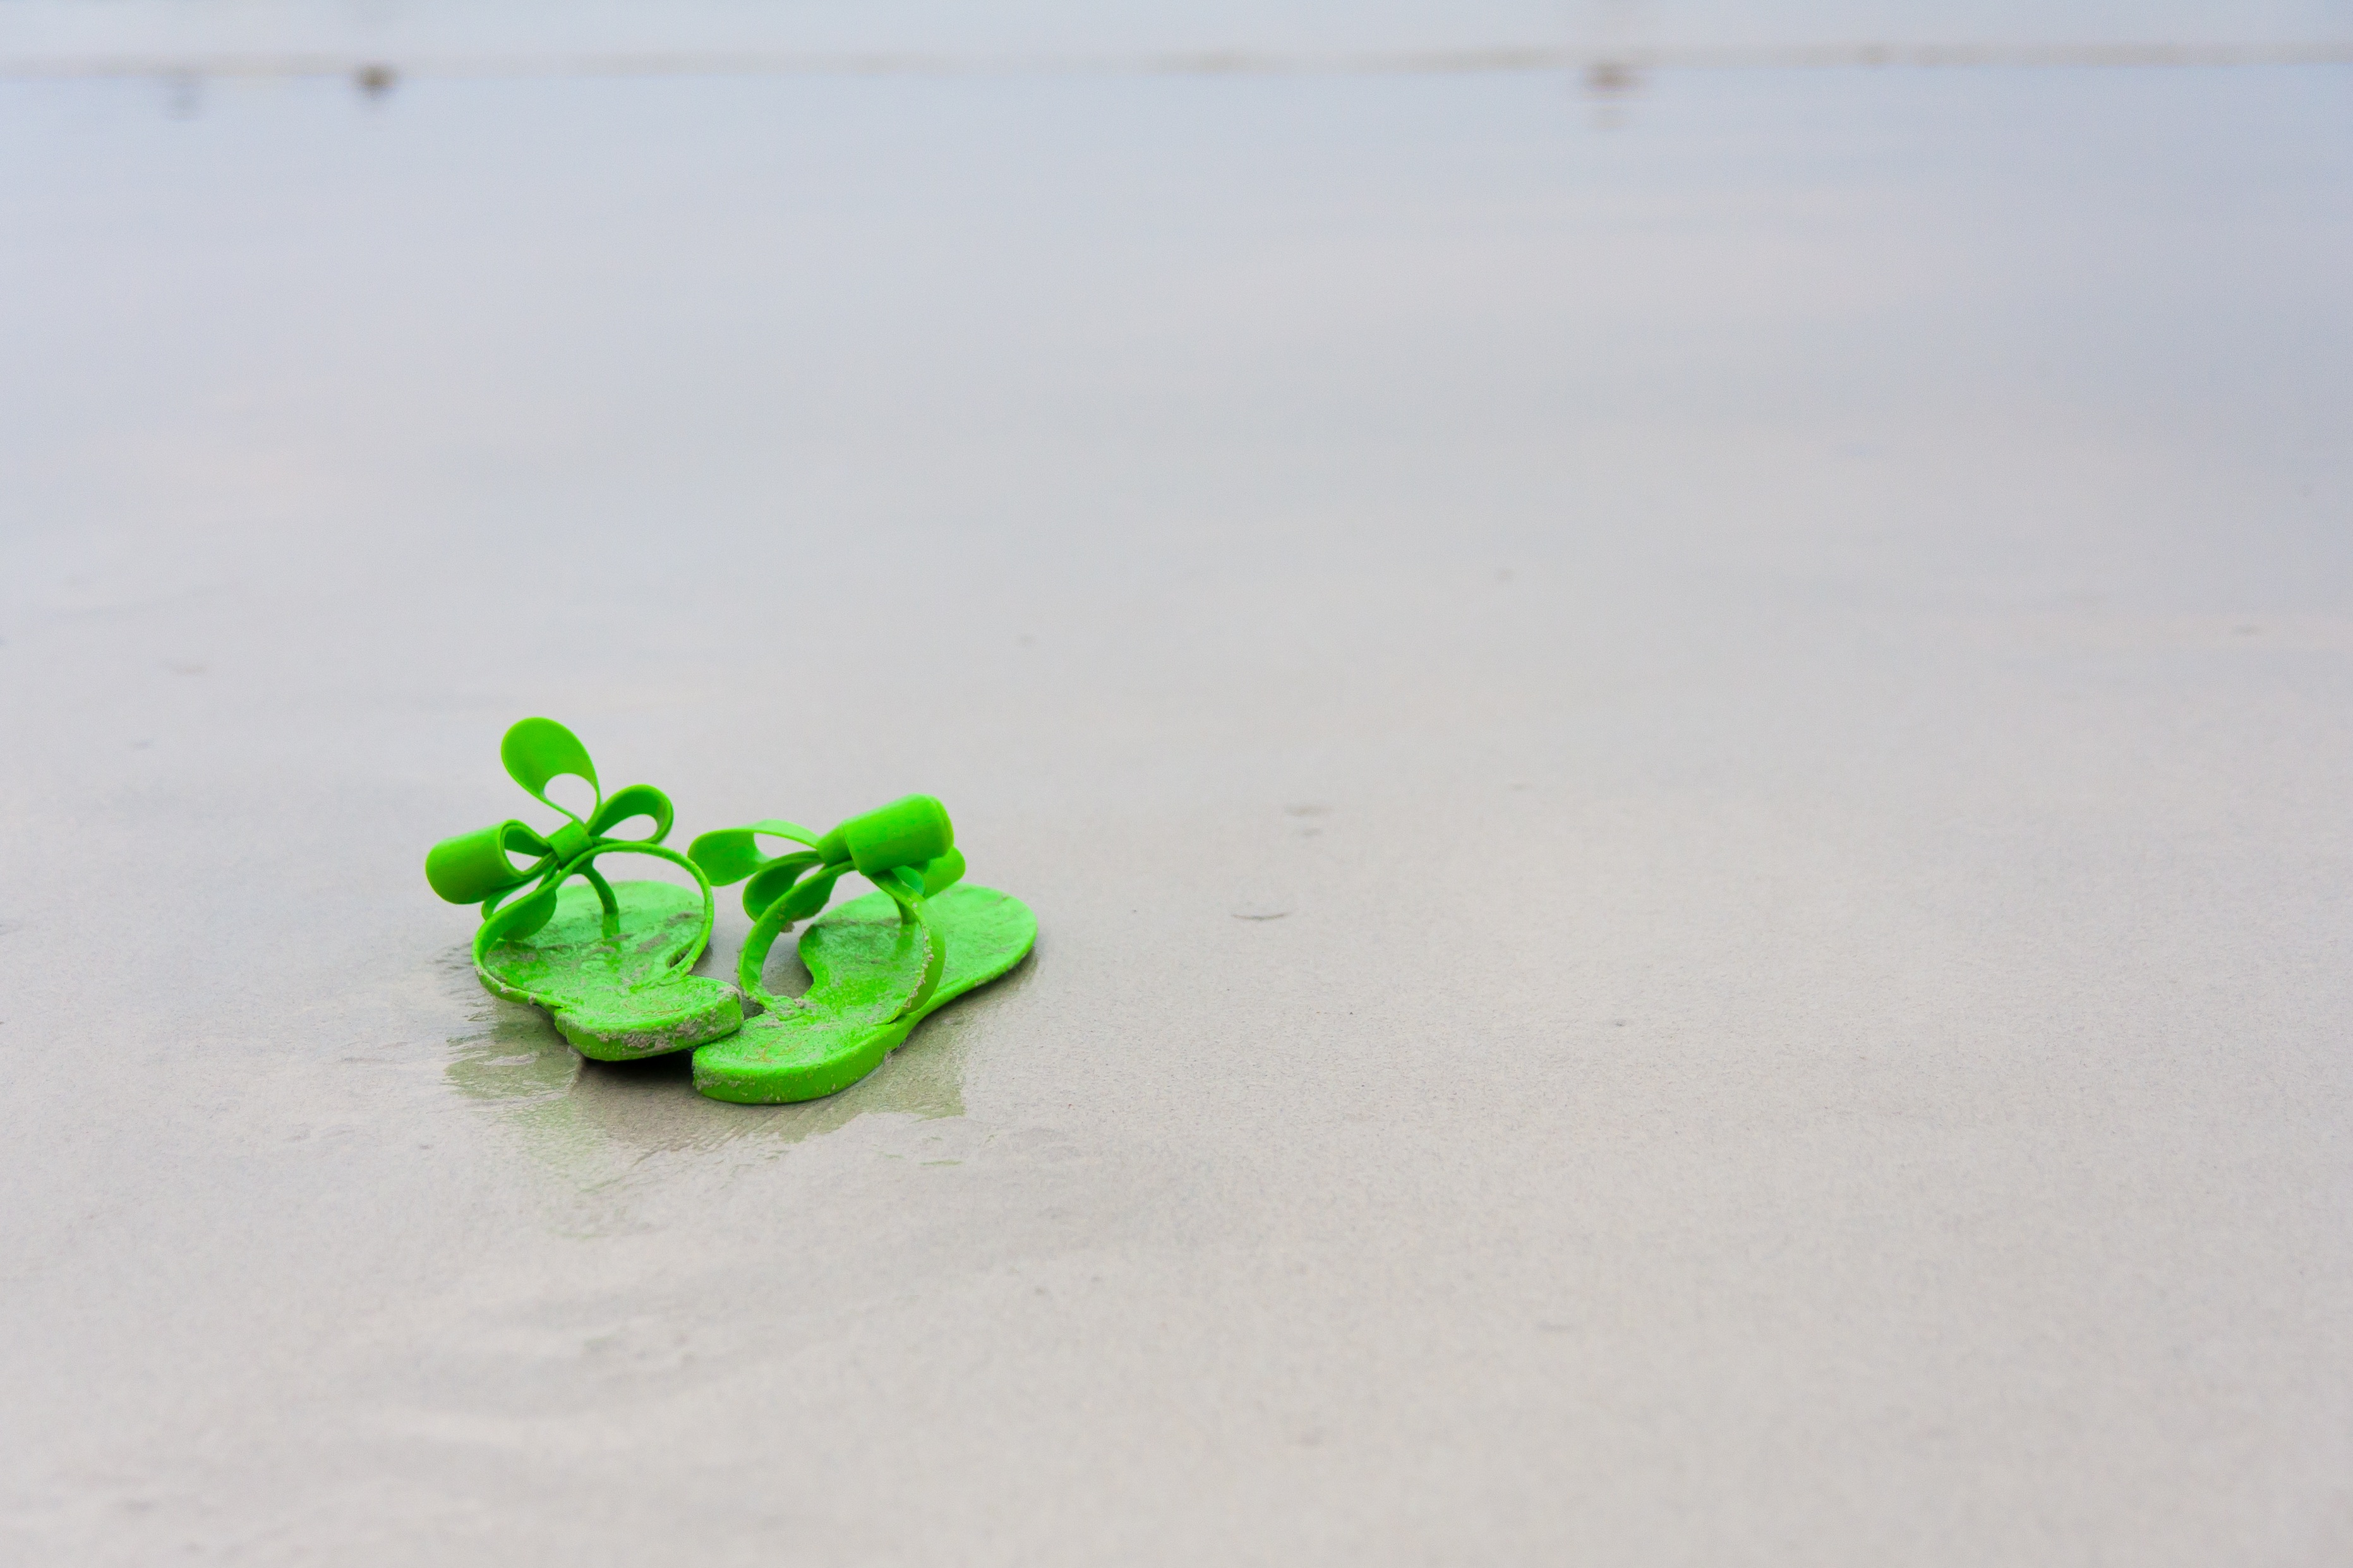
hand, girl, woman, leaf, flower, petal, female, green, fashion, material, slipper, sexy